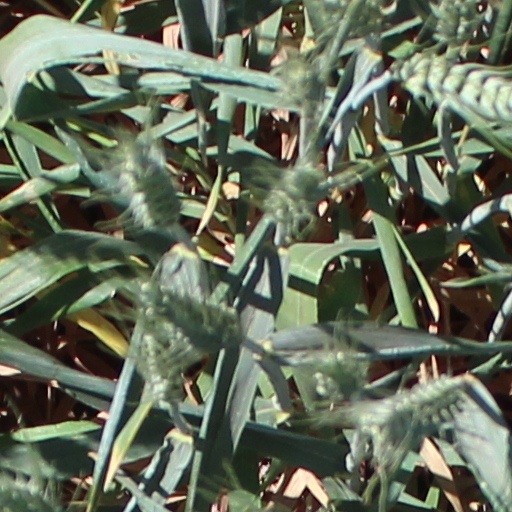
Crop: wheat